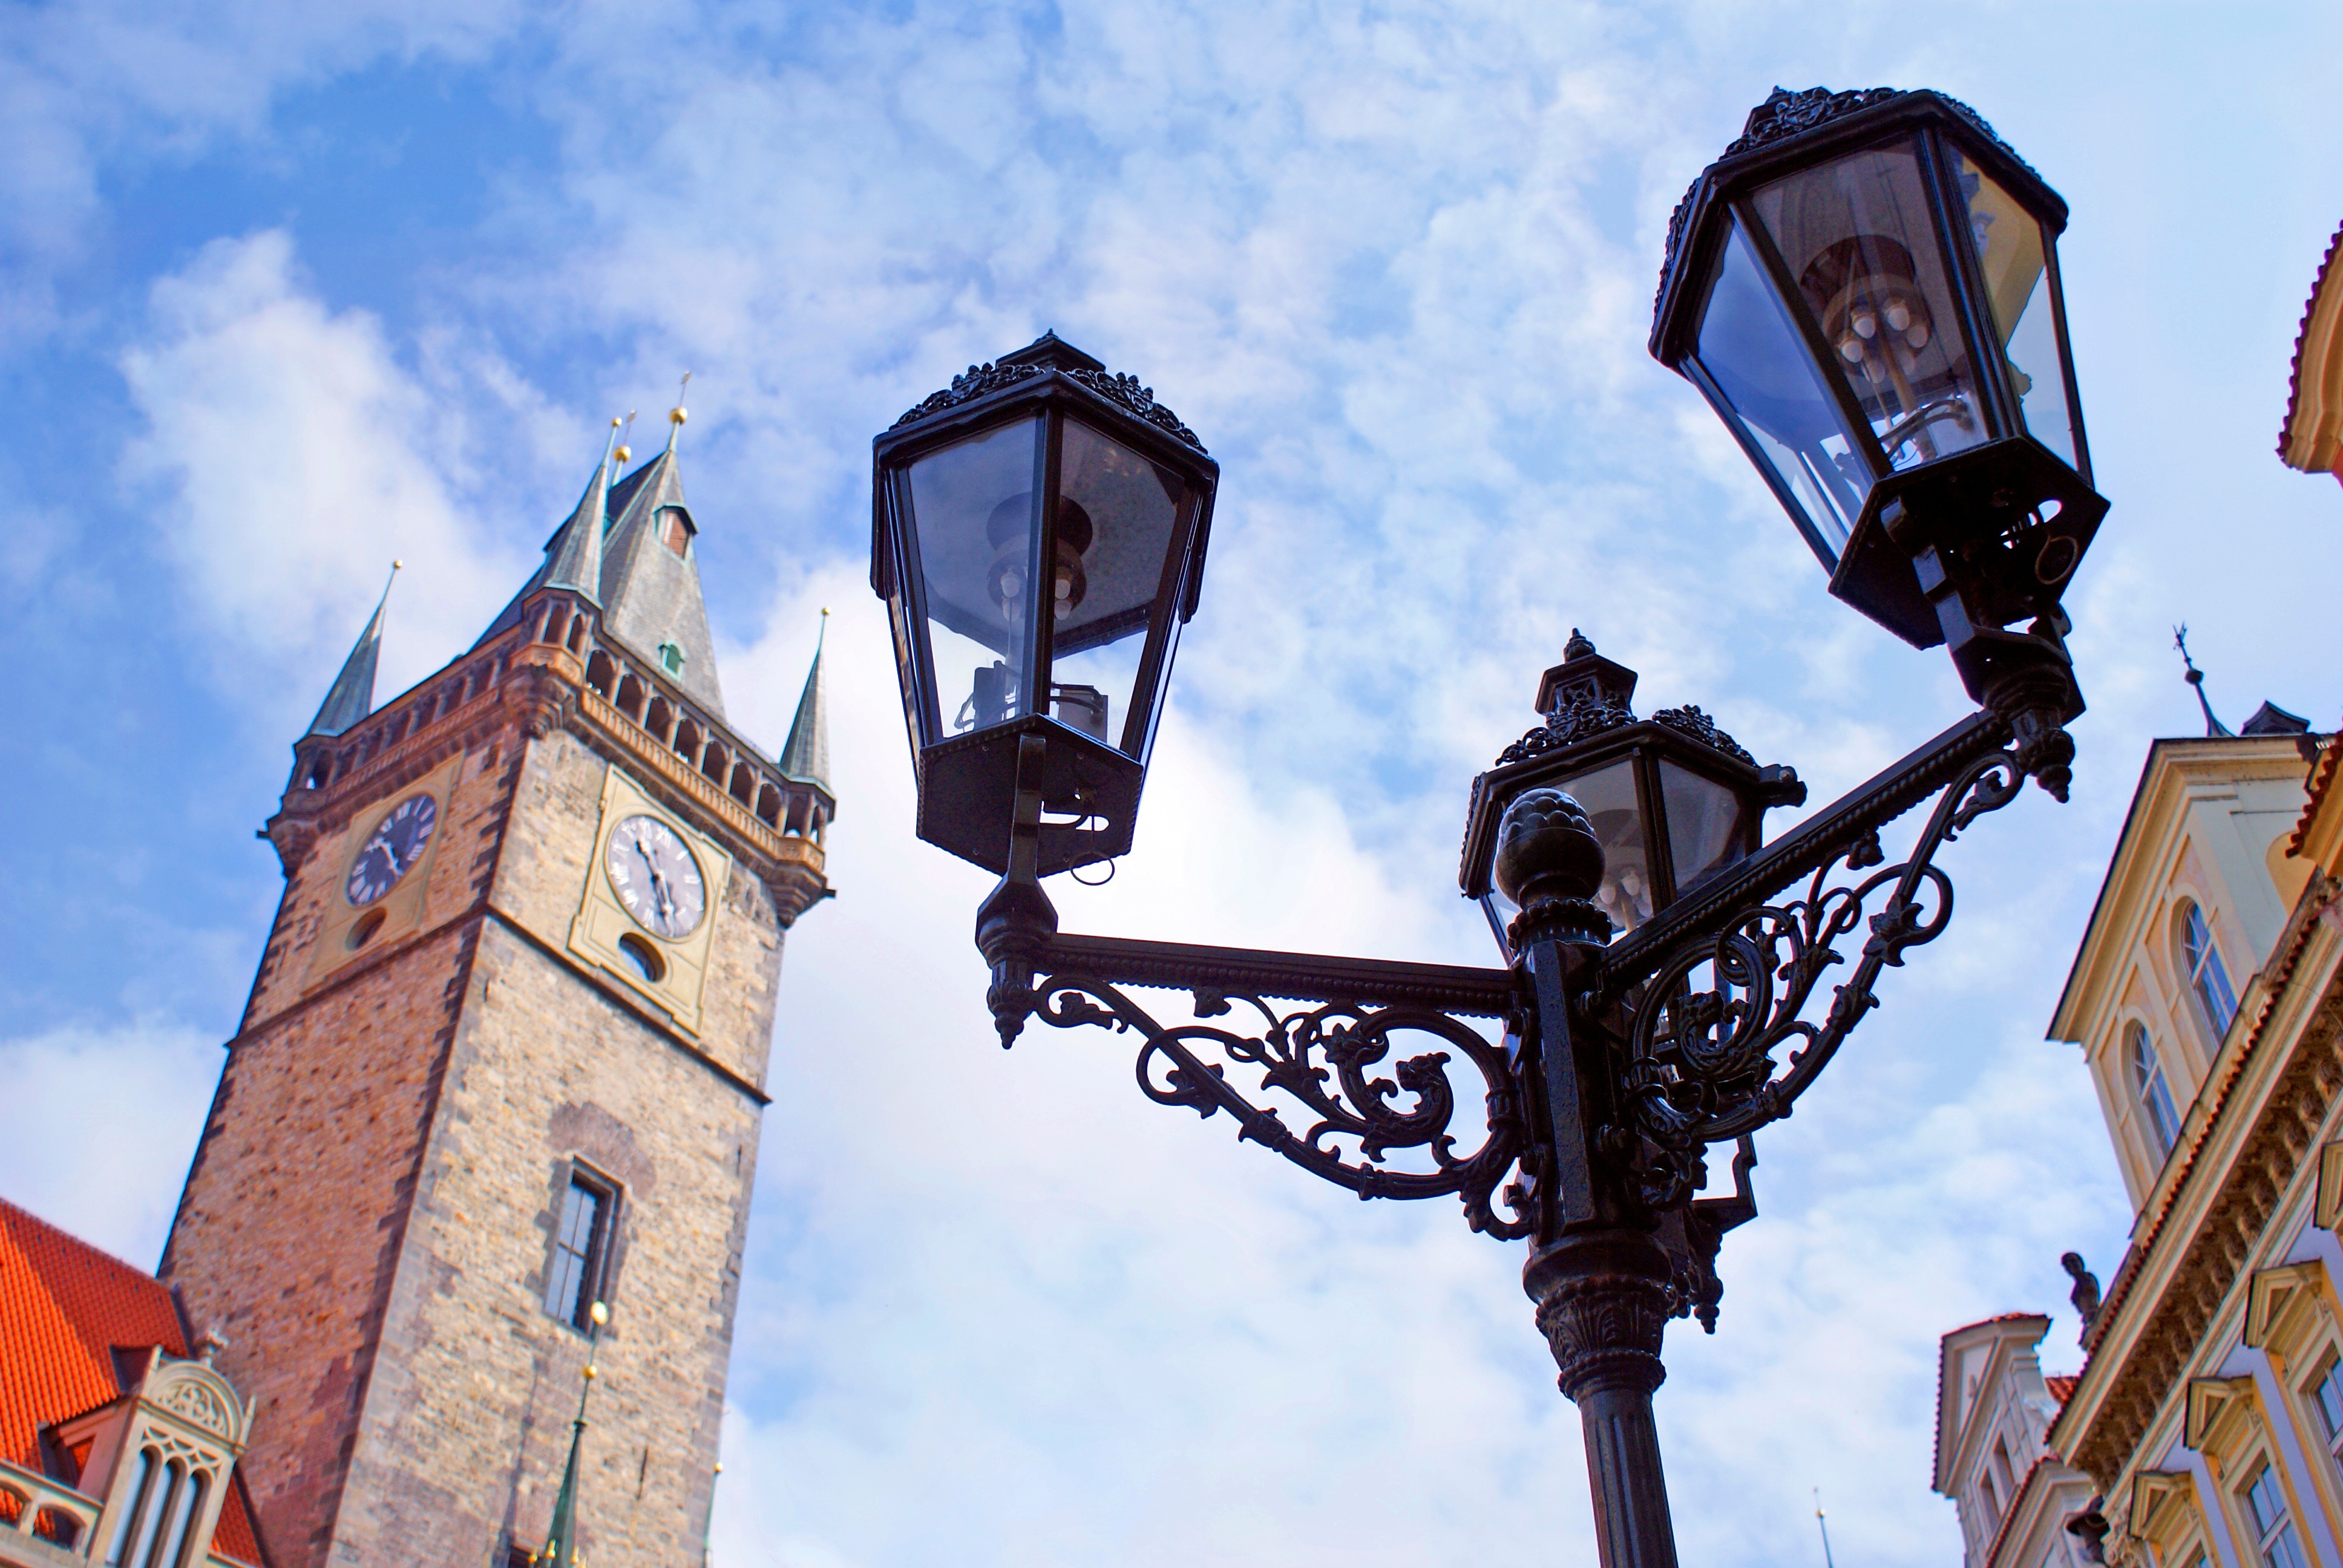
tower, blue, lighting